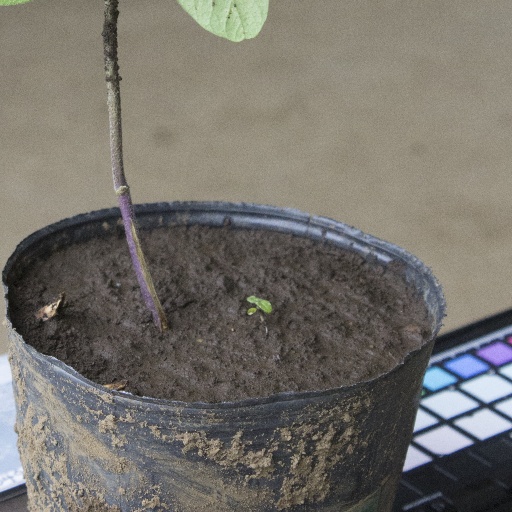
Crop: soybean